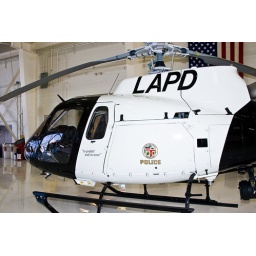
LAPD Airship in the new black and white colors - N662PD @ Van Nuys Airport Open House